Tibetan spaniel

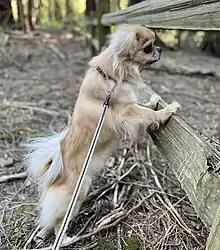
Tibetan Spaniels are very curious

Tibetan Spaniels are a social breed that needs regular contact with their humans. They do not respond well to being left alone for long periods of time. Having been developed as a companion dog by Tibetan monks they are emotional and empathetic to the needs of their owners.